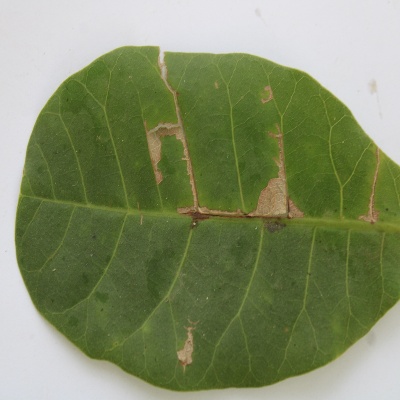
Crop: Cashew
Condition: anthracnose